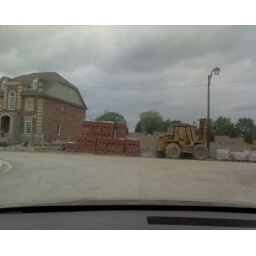
I saa that we have some skids of red brick and skids of stone in front of the fork lift